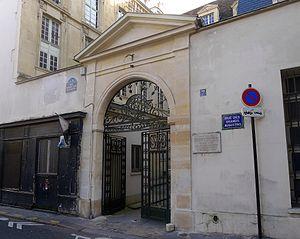
Rue des Grands-Augustins (n°7) - Paris VI
La rue des Grands-Augustins est située dans le 6ᵉ arrondissement de Paris.